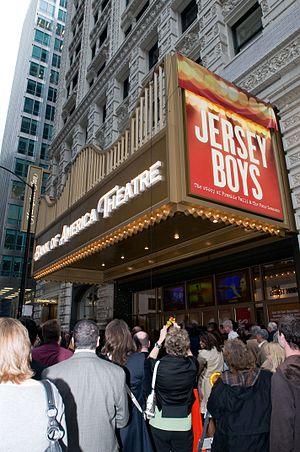
"Jersey Boys est une comédie musicale jukebox créée en 2005 avec des musiques de Bob Gaudio, des paroles de Bob Crewe et un livret de Marshall Brickman et Rick Elice. Présenté sous le format d'un documentaire, l'histoire met en scène la formation, le succès et la dissolution d'un groupe de rock'n'roll des années 1960, The Four Seasons. La comédie musicale est structurée en quatre ""saisons"", chacune racontée par un membre différent du groupe qui donne son point de vue sur son histoire et sa musique. Les chansons comprennent "" Big Girls Don't Cry "", "" Sherry"", ""Décembre 1963"", ""My Eyes Adored You"", ""Stay"", ""Can't Take My Eyes Off You"", ""Who Loves You"", ""Working My Way Back to You"" et ""Rag Doll"", entre autres.